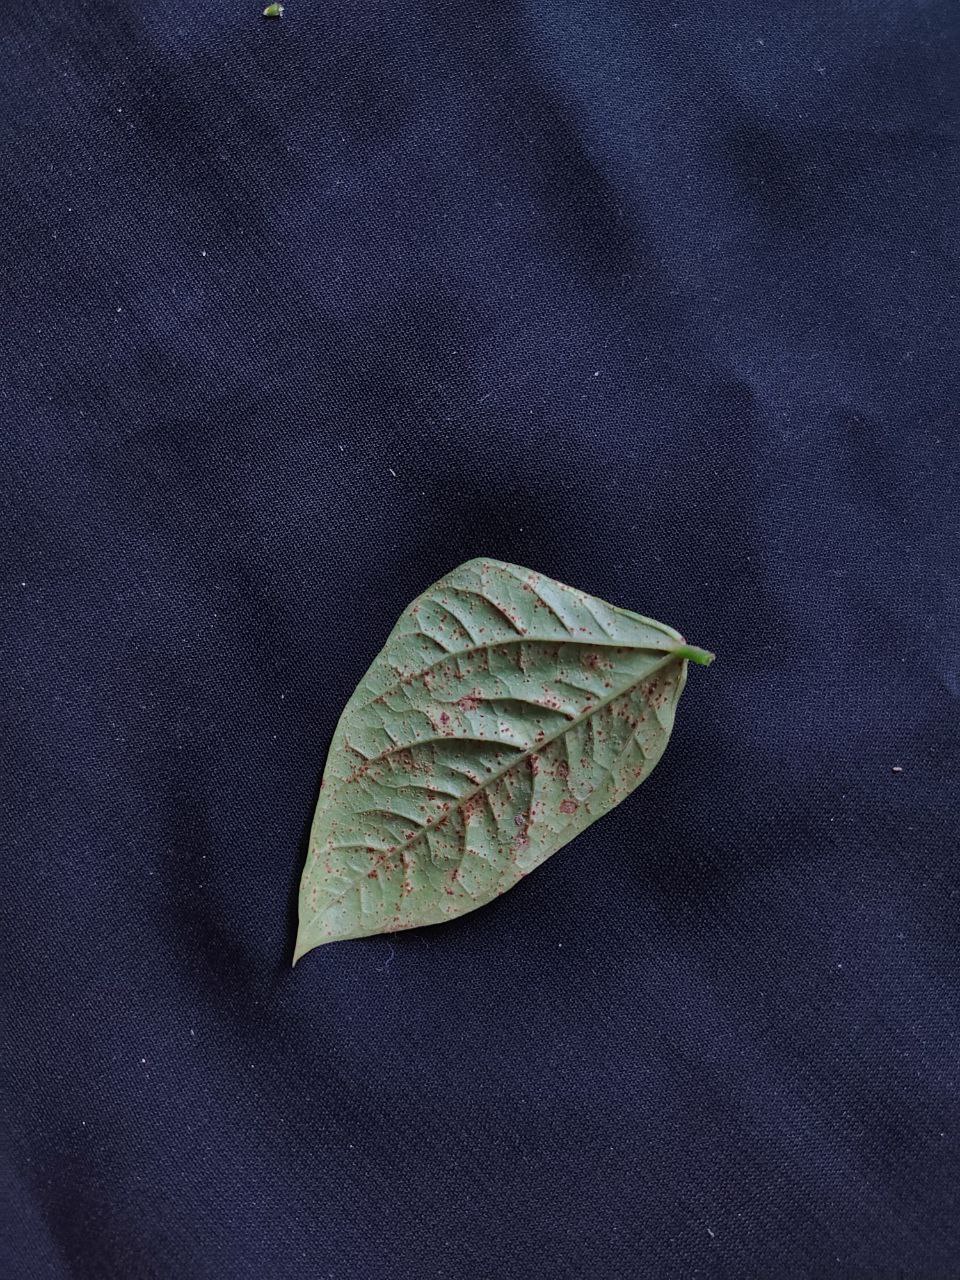
Crop: cowpea
Leaf condition: Septoria leaf spot